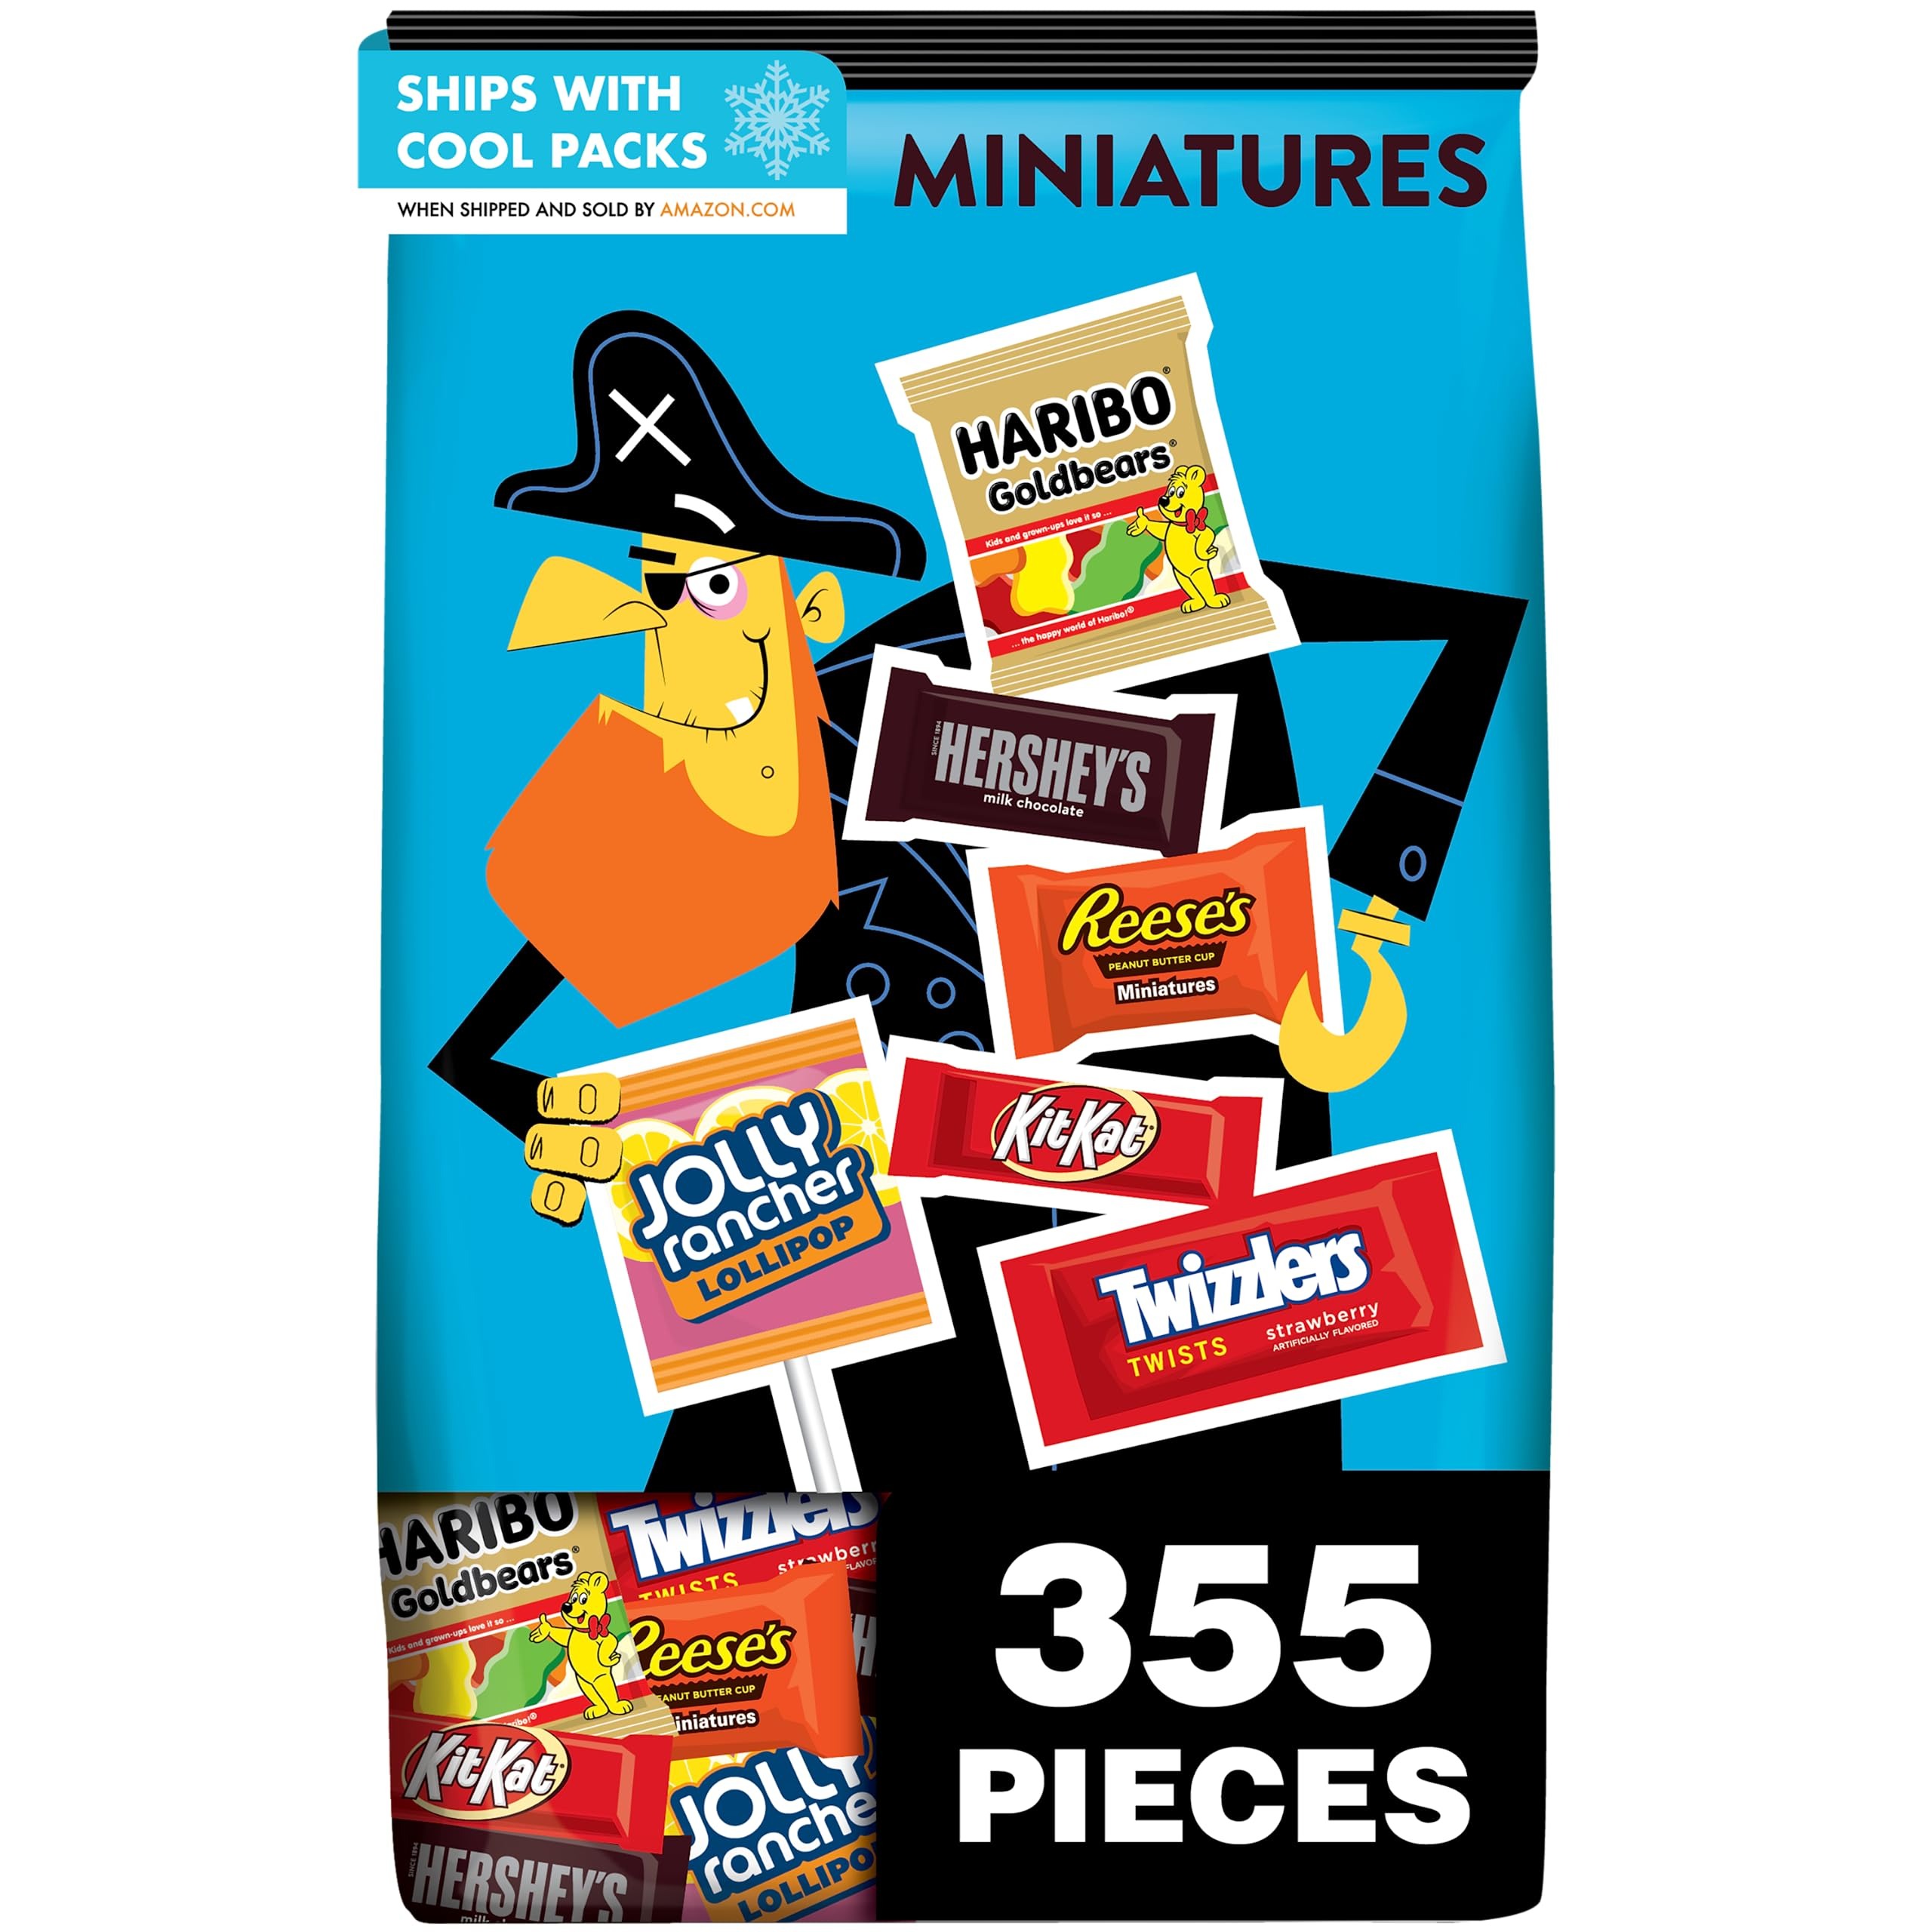
Item Name: HERSHEY'S Milk Chocolate Miniatures, 101.04 oz (355 Count)
Bullet Point: Contains one (1) 101.04-ounce bag
Value: 101.04
Unit: Ounce

Price: 53.99